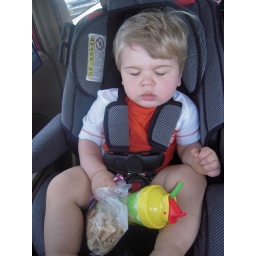
out cold in the car seat, still clutching his bag of animal crackers